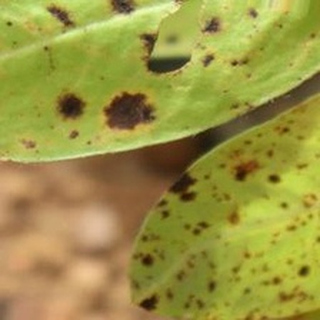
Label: groundnut_late_leaf_spot